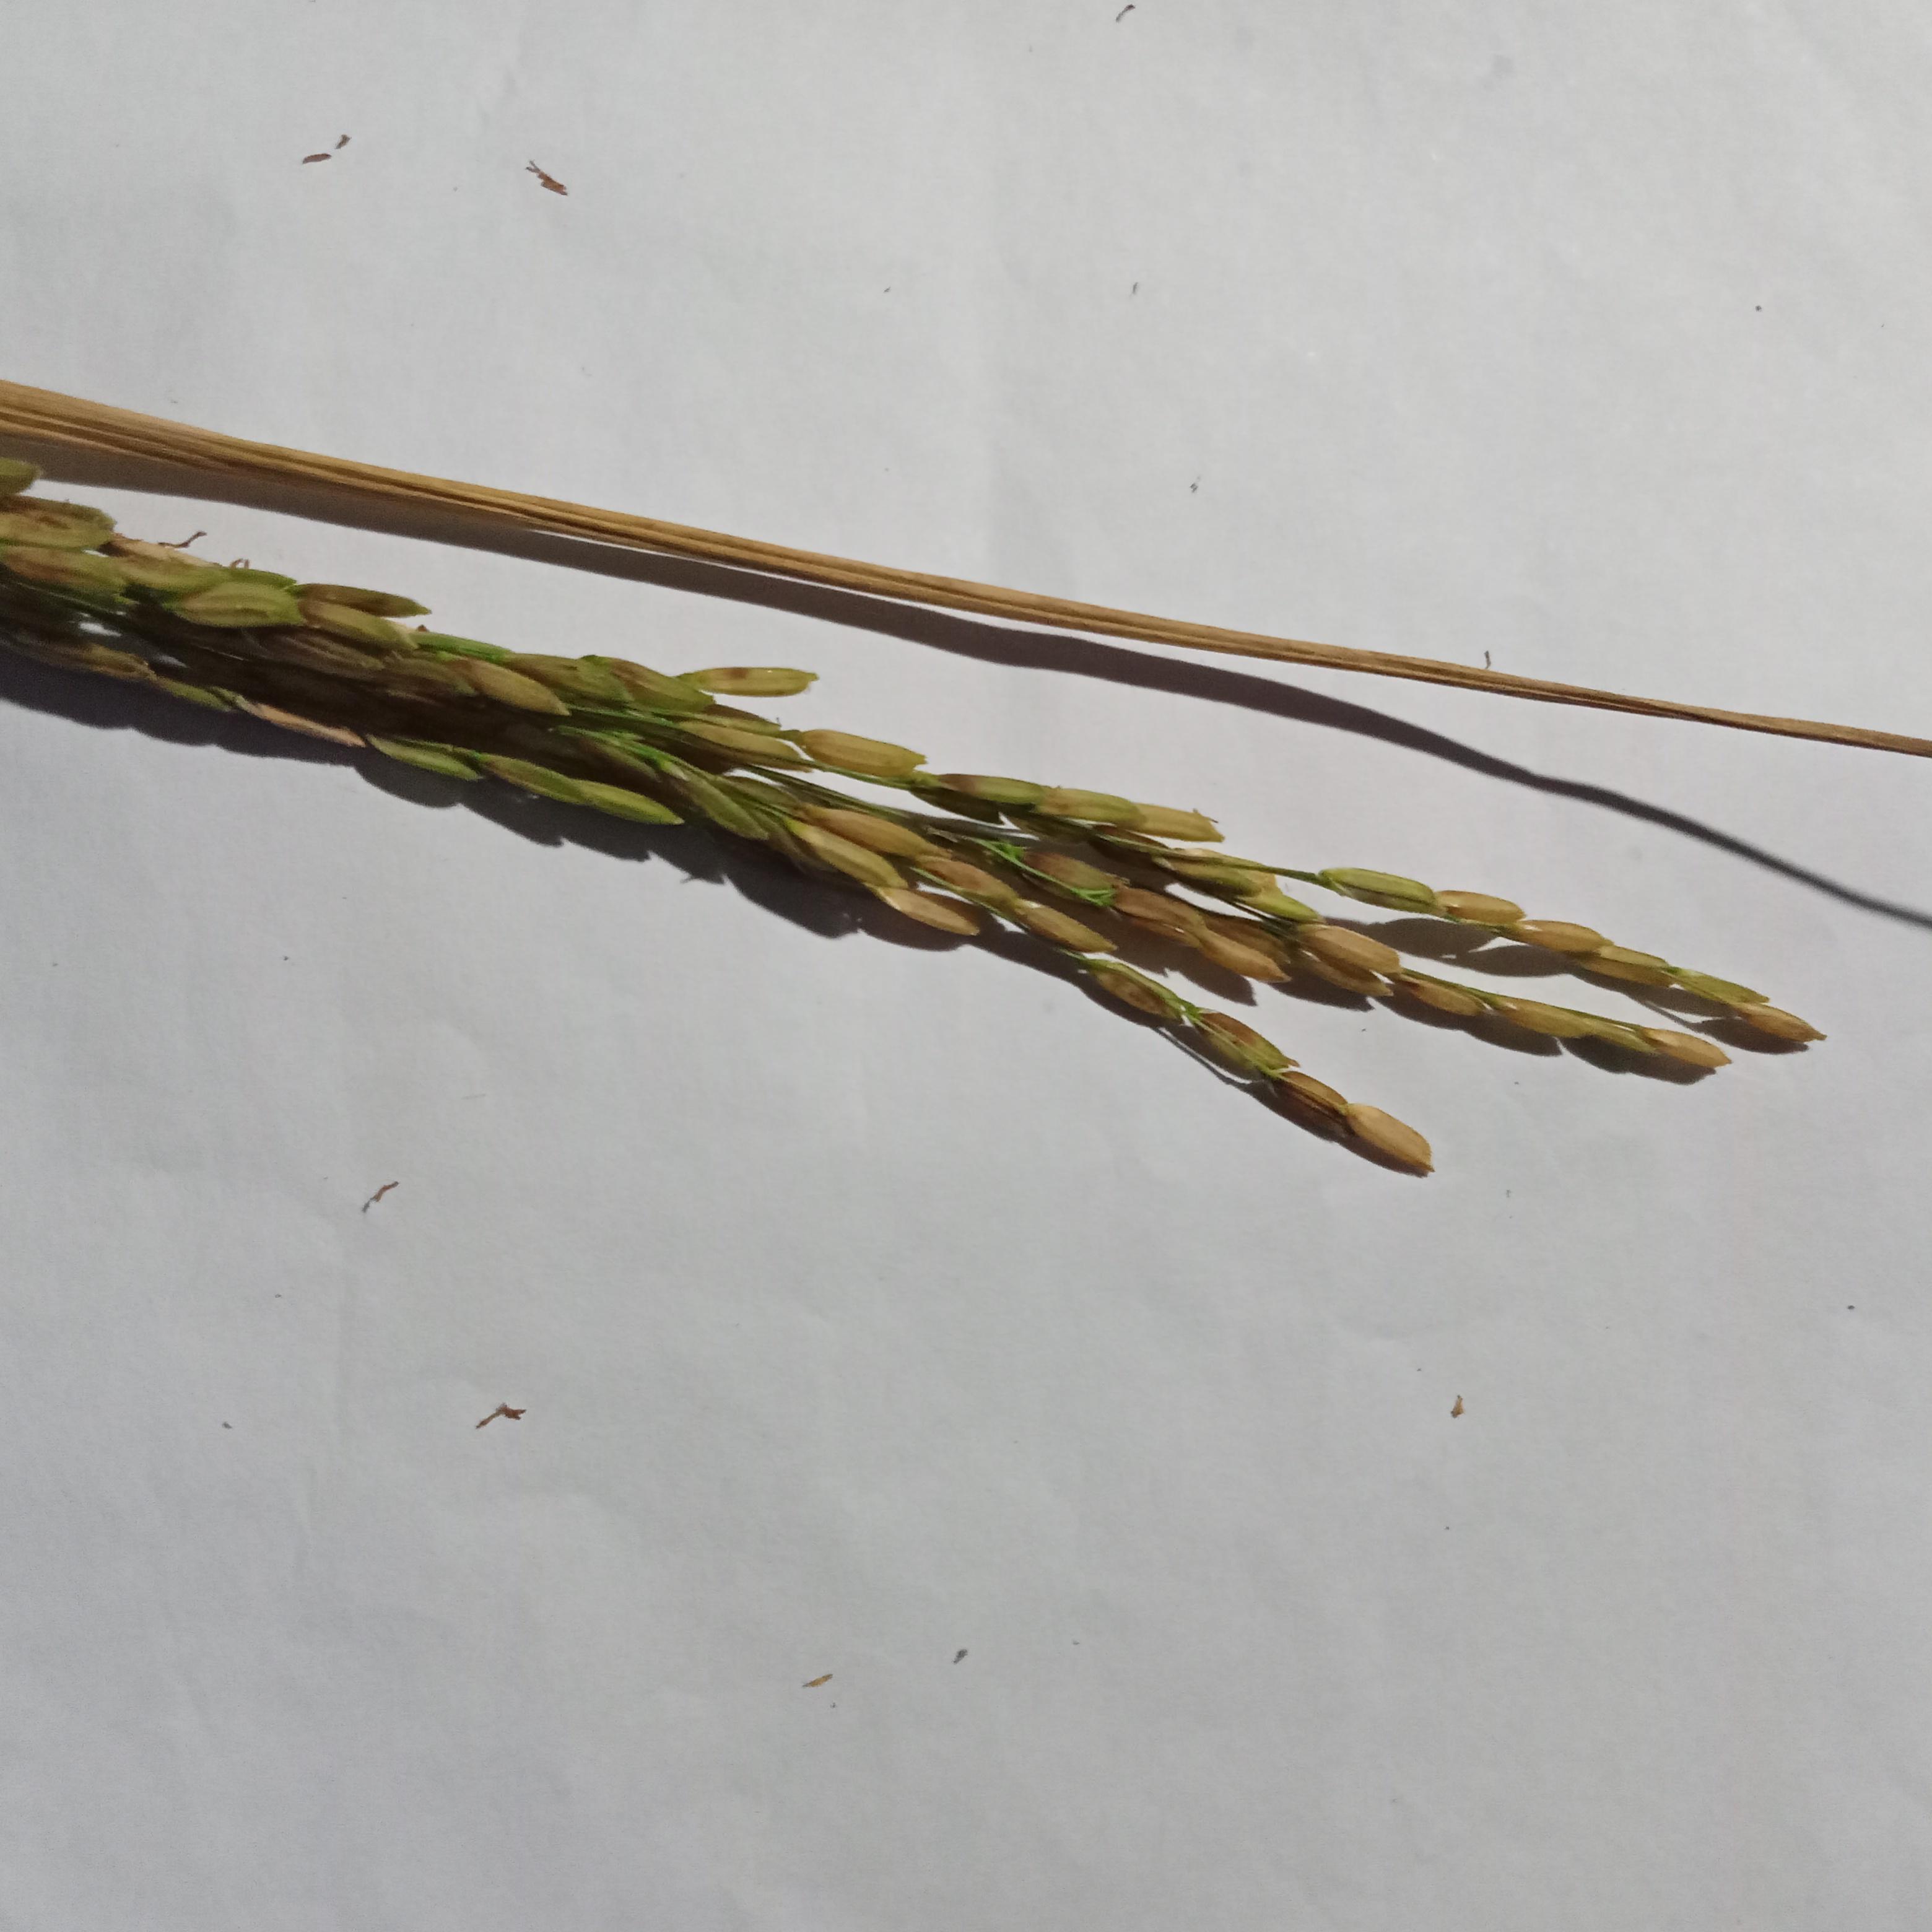
Label: Rice___Neck_Blast